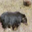
Label: bear